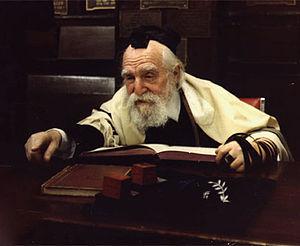
Le Rav Moshe Feinstein, dit Harav Moshe ou Reb Moïshe, est un rabbin et Rosh Yeshiva haredi lituanien du XXᵉ siècle.